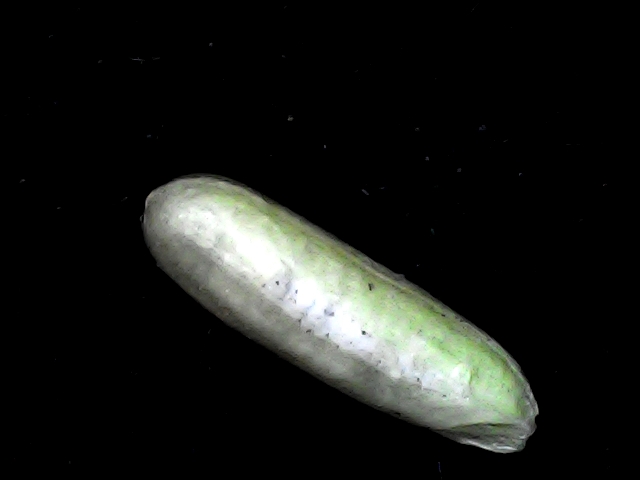
Rice variety: BD57